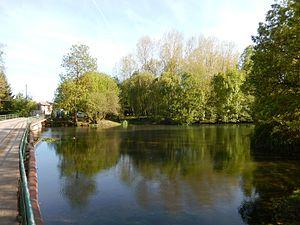
La Boutonne, un soir de printemps, à Saint-Séverin-sur-Boutonne (Charente-Maritime, France).
Saint-Séverin-sur-Boutonne est une commune du sud-ouest de la France située dans le département de la Charente-Maritime. Ses habitants sont appelés les Saint-Séverinois et les Saint-Séverinoises.